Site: brandenburg
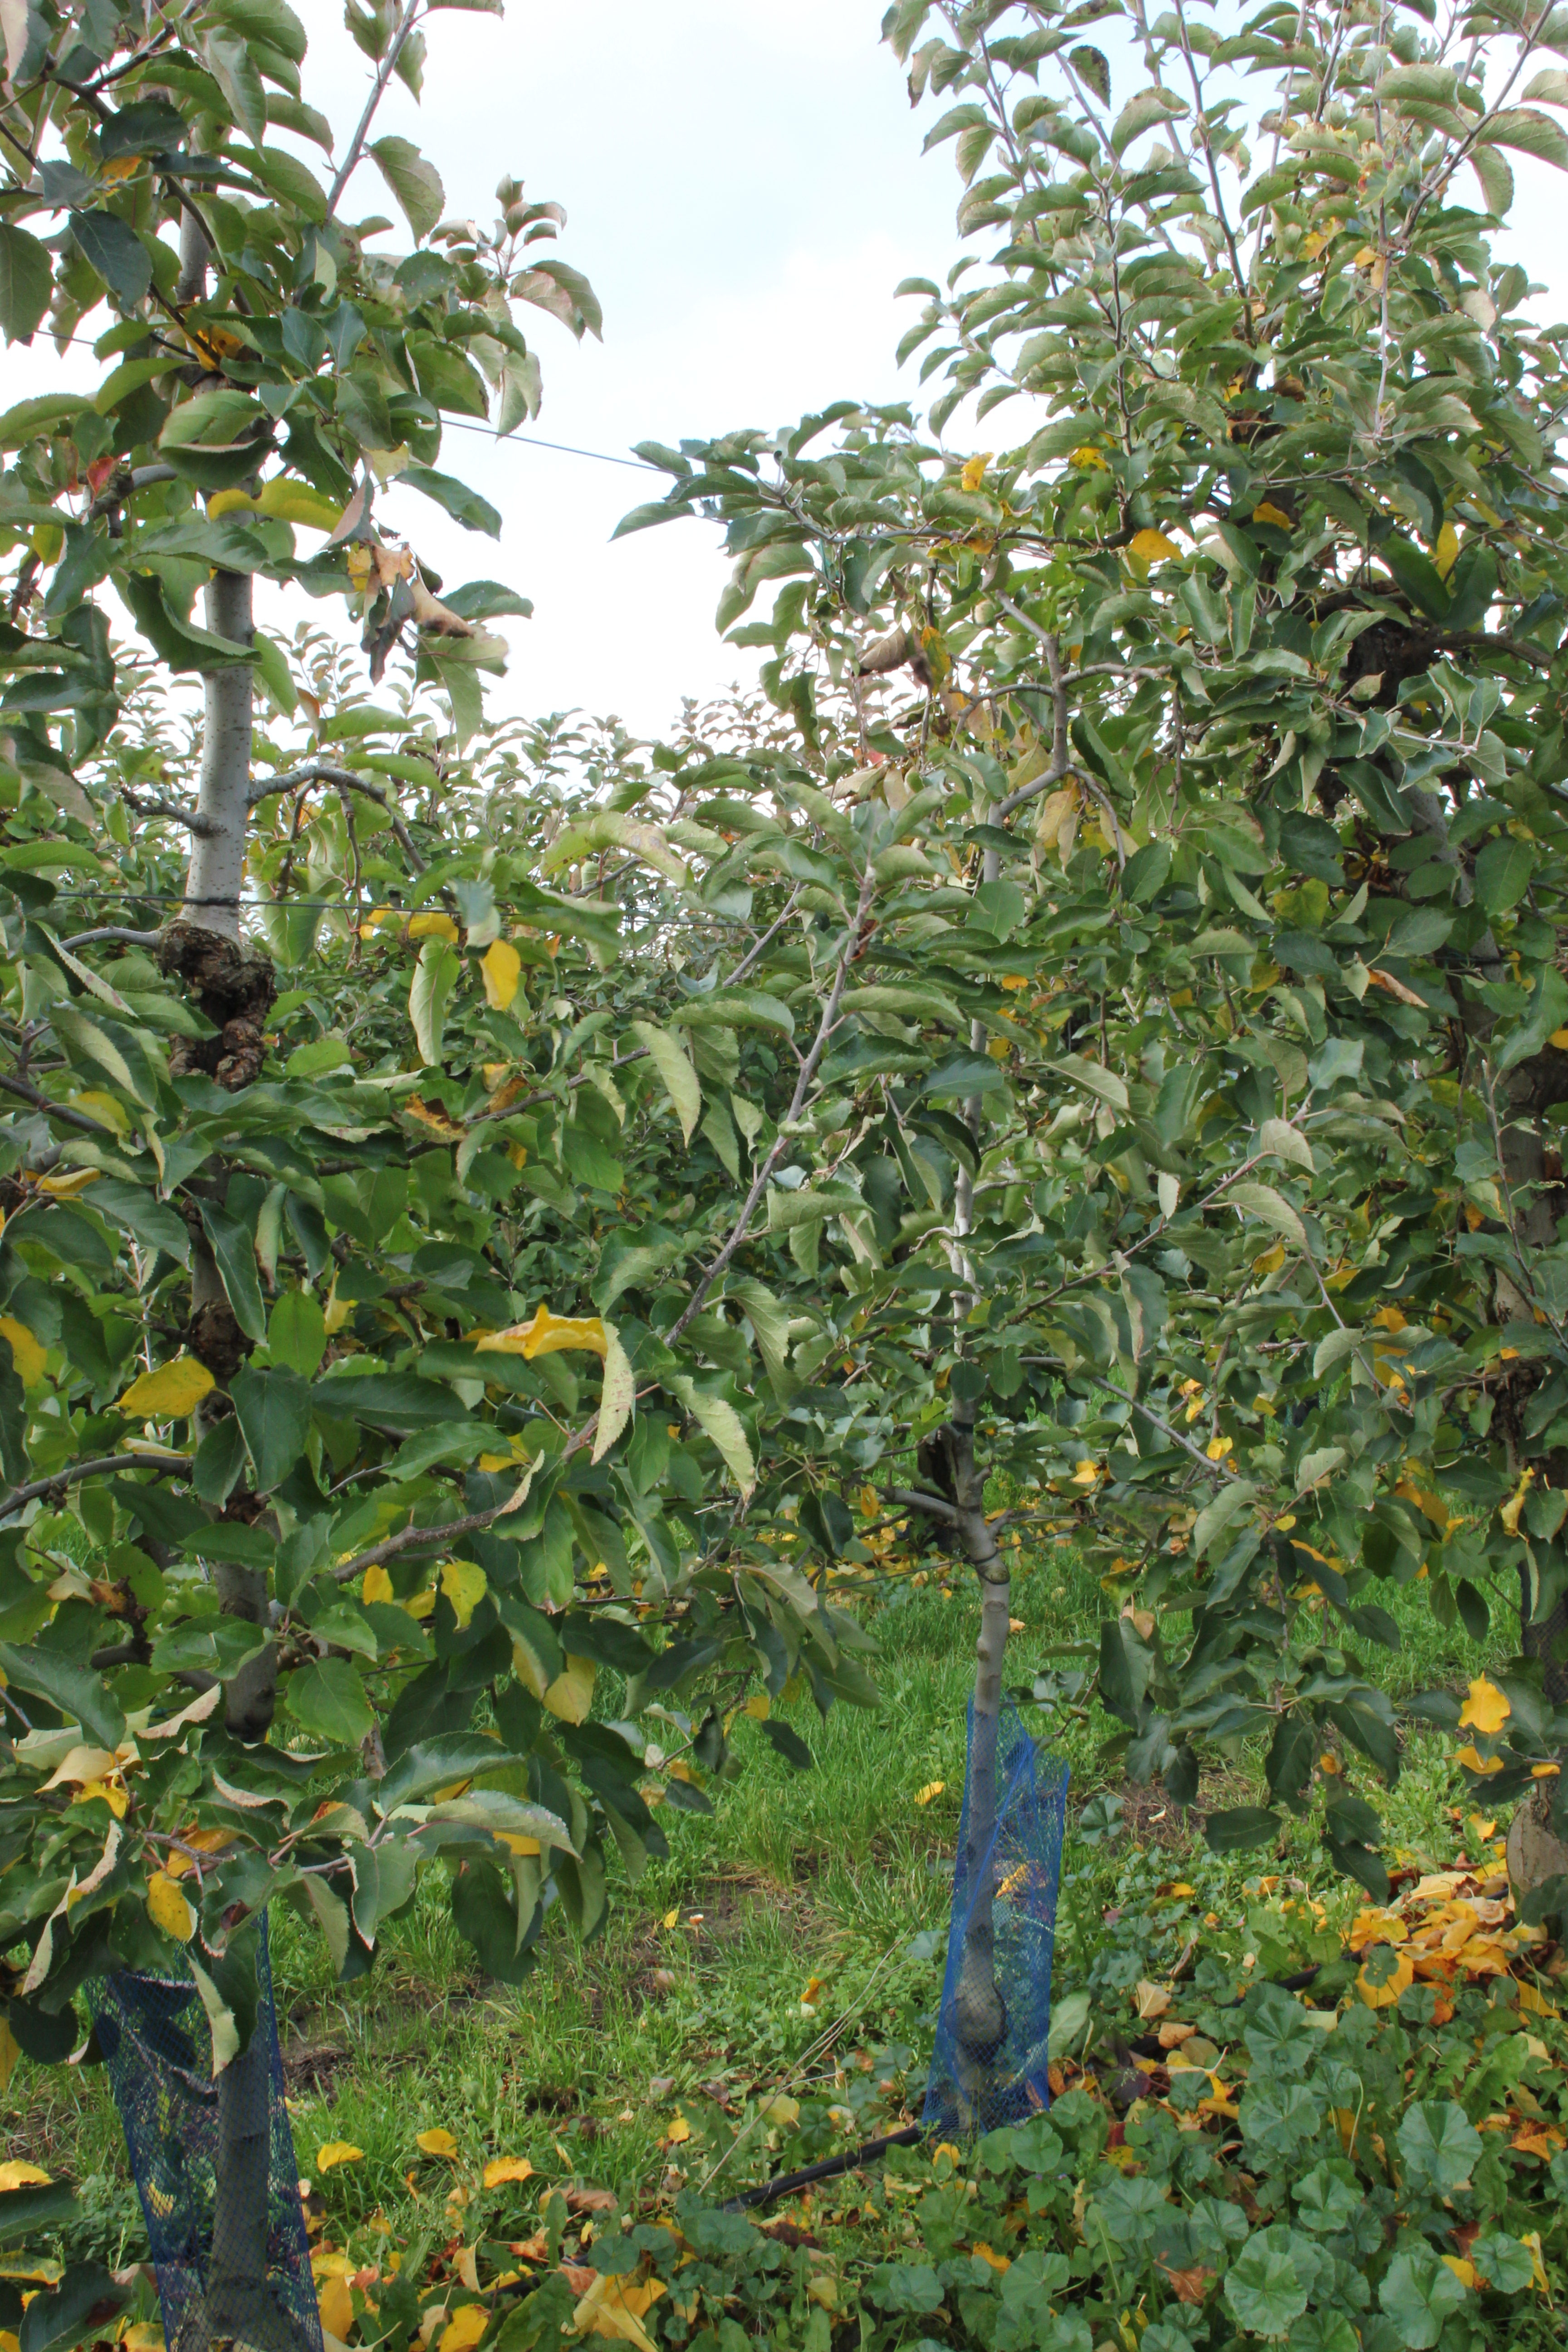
Growth stage (BBCH 91): Senescence, beginning of dormancy